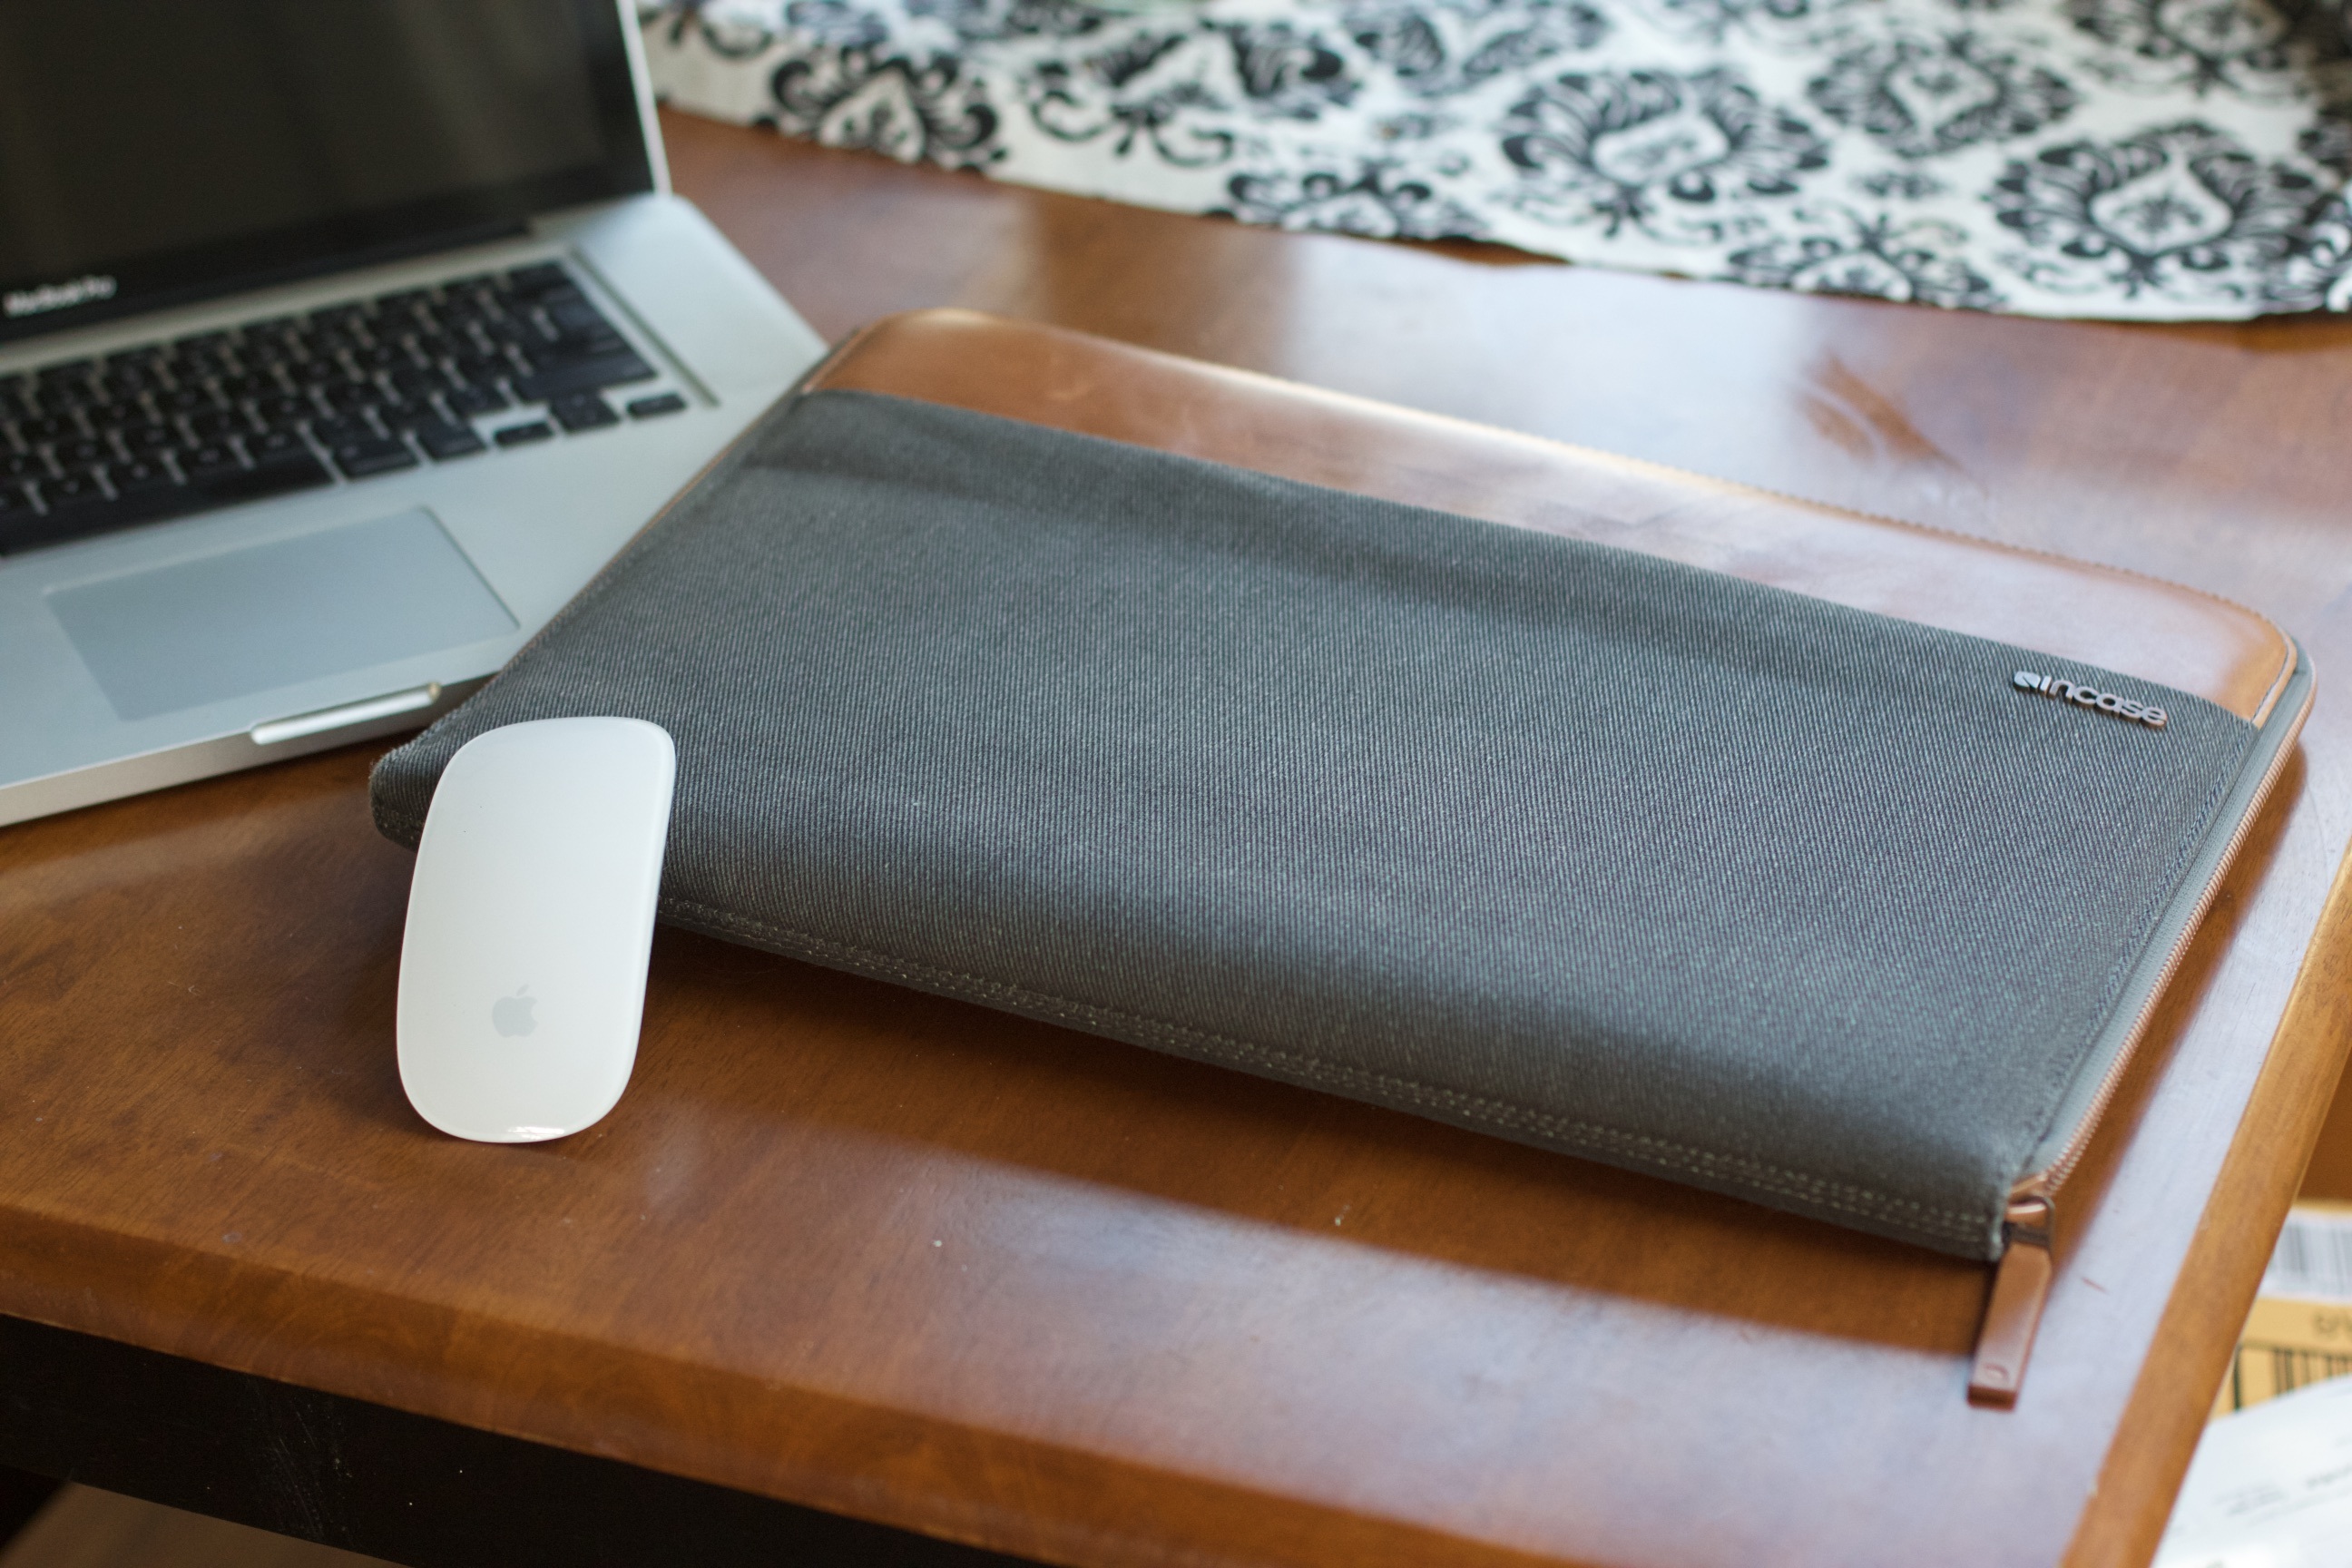
laptop, macbook, mac, writing, apple, table, technology, mouse, furniture, macbook pro, case, incase, magic mouse